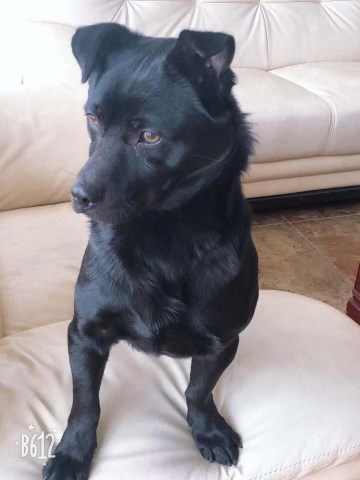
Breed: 3336-n000121-chinese_rural_dog